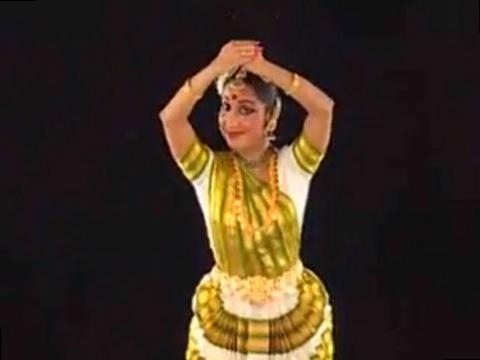
Dance form: mohiniyattam